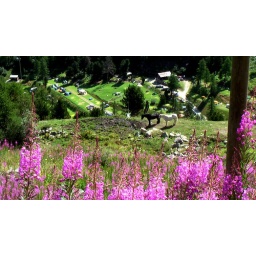
wild flowers and horses near Arolla